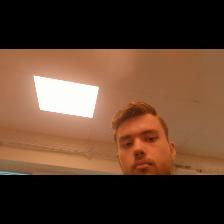
Label: Human